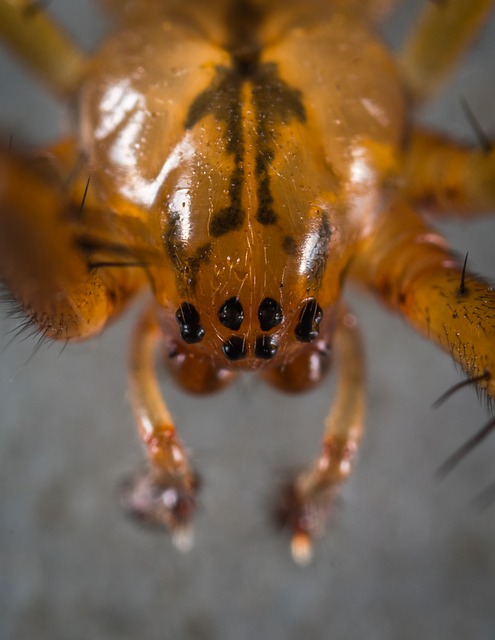
Label: ragno